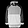
Label: Coat